Janine Turner

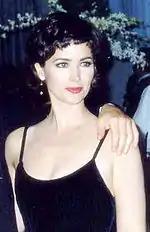
Turner at the 1993 Emmy Awards, Governor's Ball

After her breakthrough in "Northern Exposure", Turner appeared in the action film "Cliffhanger" opposite Sylvester Stallone. She next appeared as June Cleaver in a "Leave It to Beaver" film adaptation of television's original "Leave it to Beaver", then in "", and "Dr. T & the Women" with Richard Gere. She also appeared in "No Regrets" and numerous movies of the week.